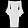
Label: Dress